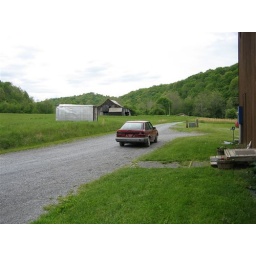
This car is name Ruby with the barn in the background and the workshop on the right side.